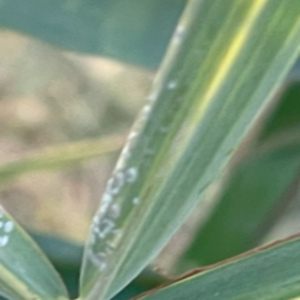
Label: Parlatoria Blanchardi